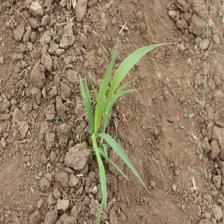
Label: Sorghum